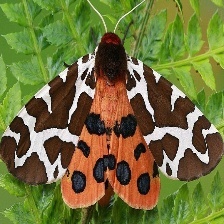
Species: BANDED TIGER MOTH